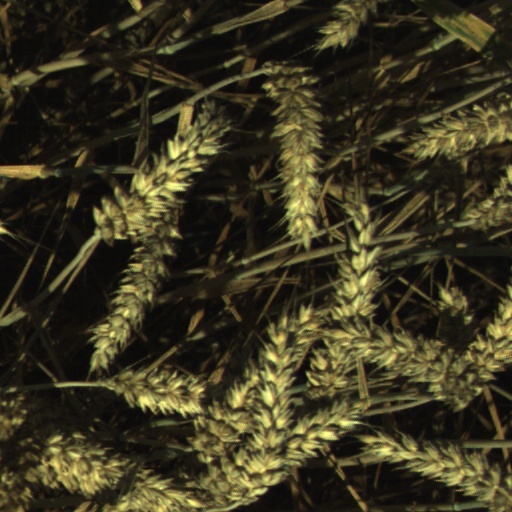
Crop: wheat